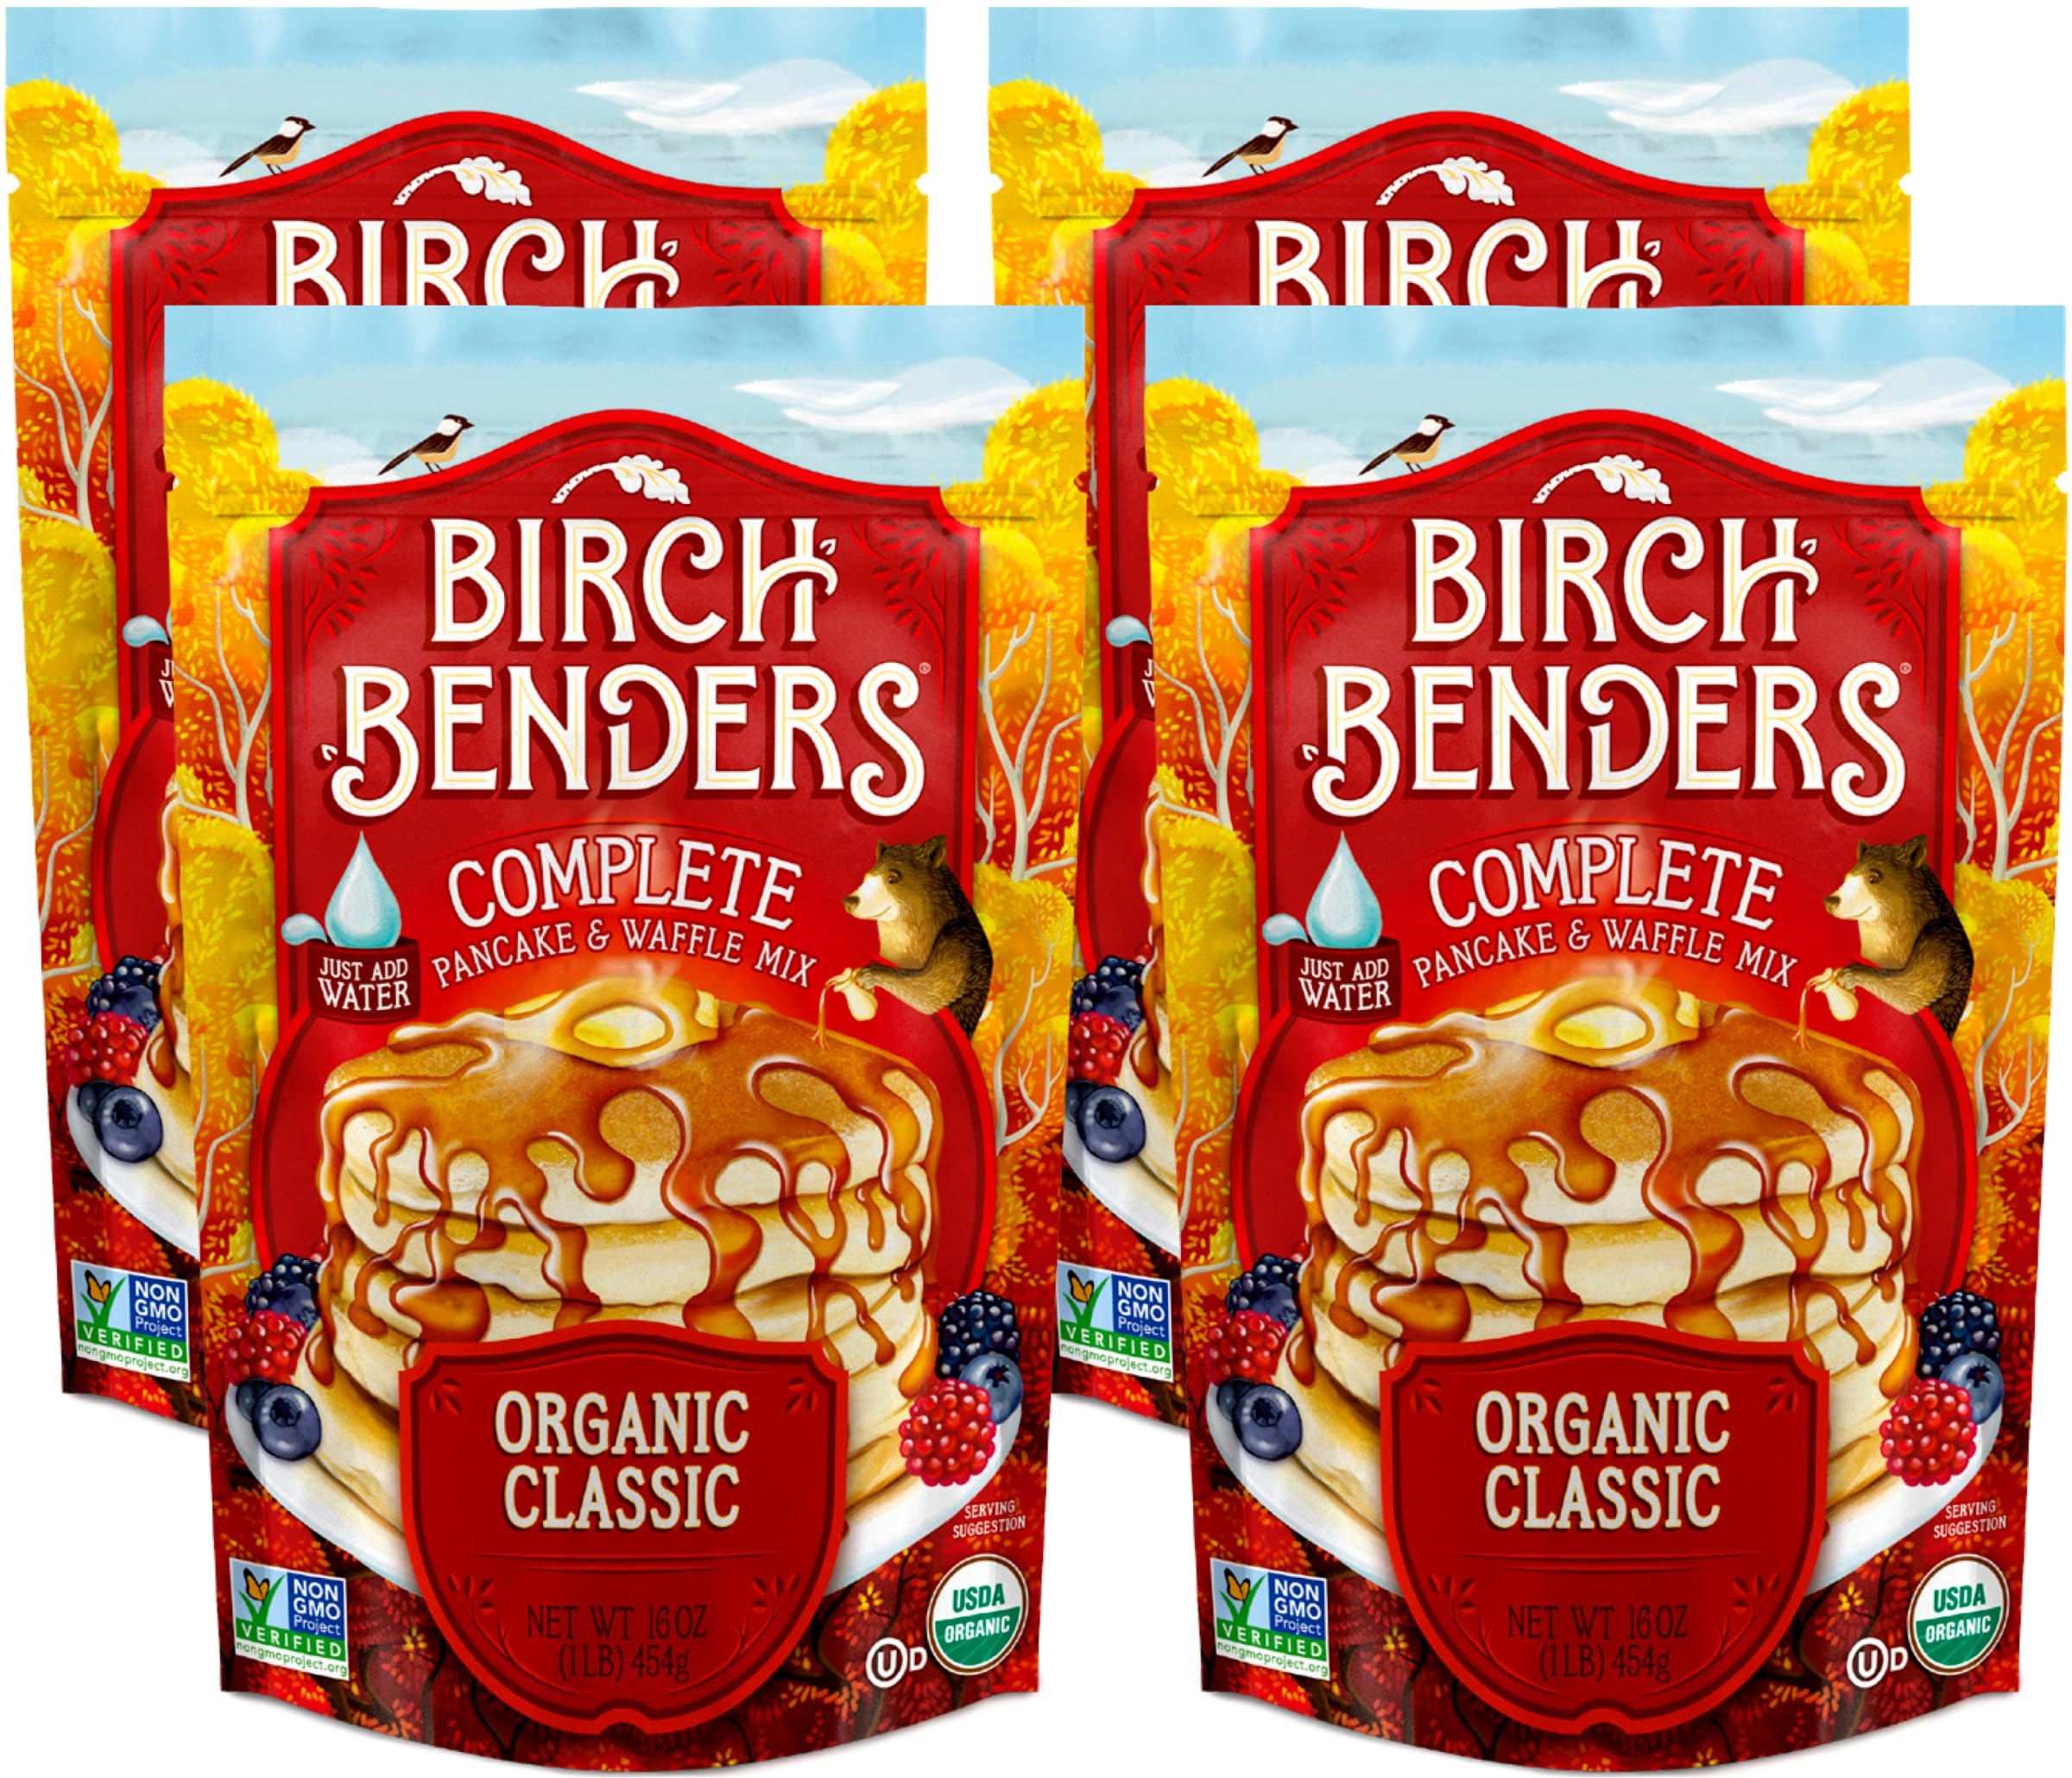
Item Name: Birch Benders Organic Classic Pancake and Waffle Mix, 16 Ounce (Pack of 4)
Bullet Point 1: 4 - 16 oz pouches of Birch Benders Organic Classic Pancake and Waffle Mix
Bullet Point 2: Non-GMO, USDA Organic, Vegan, BPA Free, Kosher, Cholesterol, Dairy, and Fat Free
Bullet Point 3: The fluffiest, tastiest pancakes imaginable
Bullet Point 4: If you don’t want to use it all at once, our resealable closure keeps the mix fresh for next time
Bullet Point 5: A wholesome breakfast option that’s both quick and easy to prepare
Product Description: <b>4 - 16 oz pouches of Birch Benders Organic Classic Pancake and Waffle Mix</b><br><br>Here at Birch Benders, we believe that every day can be a little sweeter, more thoughtful, and that the best moments in life are spent around the table with the ones you love. We’re on a mission to bring people together and make your favorite foods better. So when we aren’t out bending birches or on a quest to hike the highest mountain, we are out improving our wholesome, high-quality ingredient products. Non-GMO, USDA Organic, Vegan, BPA Free, Kosher, Cholesterol, Dairy, and Fat Free.
Value: 64.0
Unit: Ounce

Price: 10.185